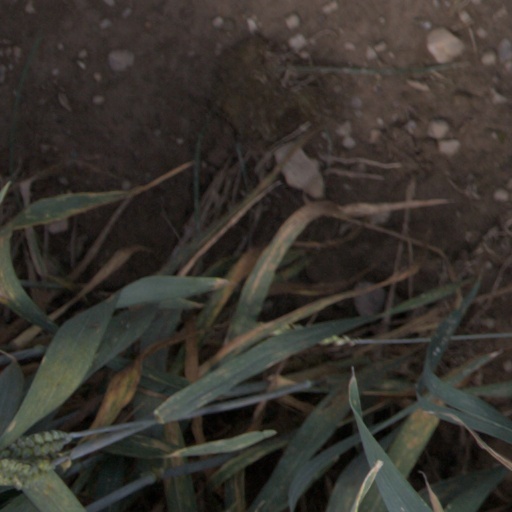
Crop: wheat